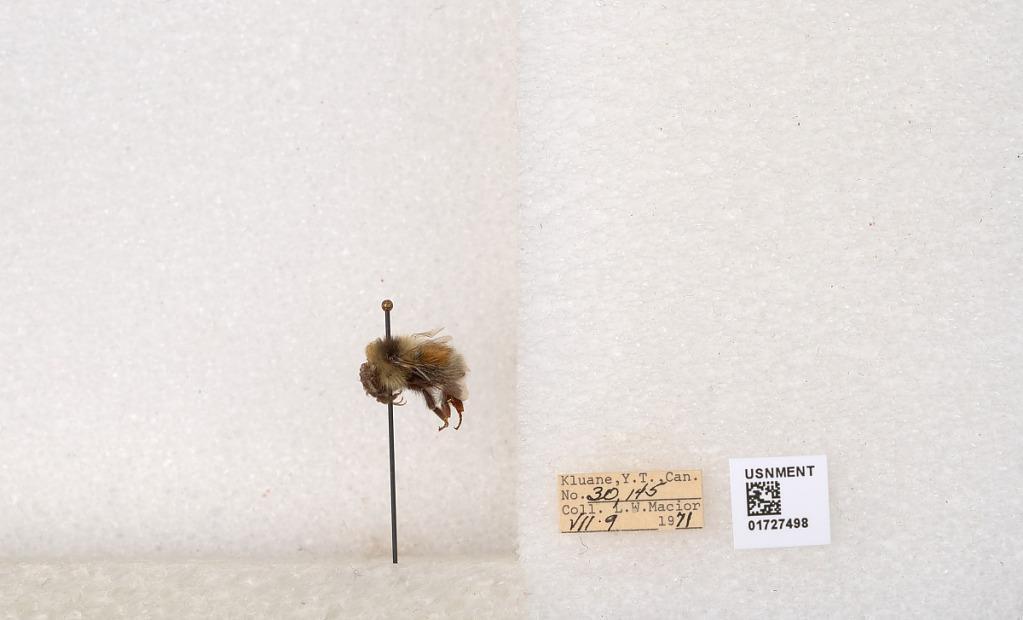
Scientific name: Bombus (Pyrobombus) sylvicola Kirby
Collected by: L. Macior
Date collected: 1971-7-9
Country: Canada
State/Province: Yukon Territory
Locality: Kluane National Park and Reserve
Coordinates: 60.7493, -139.504